Japanische Internationale Schule Frankfurt

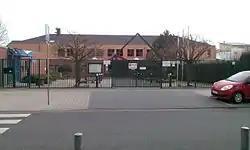
School Entrance in April, 2015

is a Japanese international school in Frankfurt - Hausen, Germany.